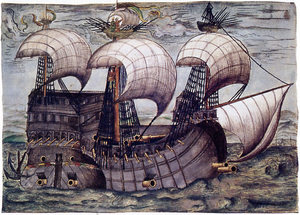
Klein-Venedig ou Welserland fut le territoire le plus important de la colonisation allemande des Amériques, de 1528 à 1546. La colonie était formée de toutes les terres comprises entre le cap de la Vela et le cap de Maracapana, soit un territoire à cheval sur le Venezuela et la Colombie actuels.